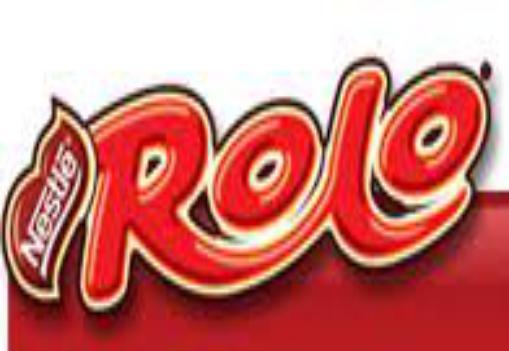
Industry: Food